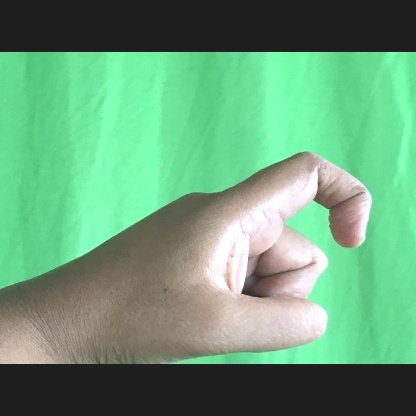
Mudra: Tamarachudam